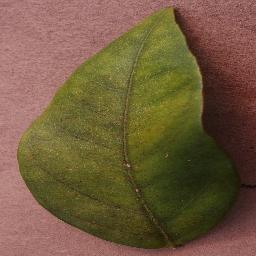
Label: Orange___Haunglongbing_(Citrus_greening)